St. Maries Masonic Temple No. 63

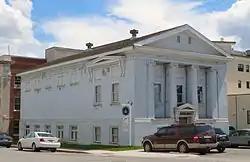
The St. Maries Masonic Temple in 2015

St. Maries Masonic Temple No. 63, also known as St. Maries Masonic Lodge No. 63, is a historic Masonic building located at 208 S. 8th Street in St. Maries, Idaho. It was listed on the National Register of Historic Places on September 23, 2011.